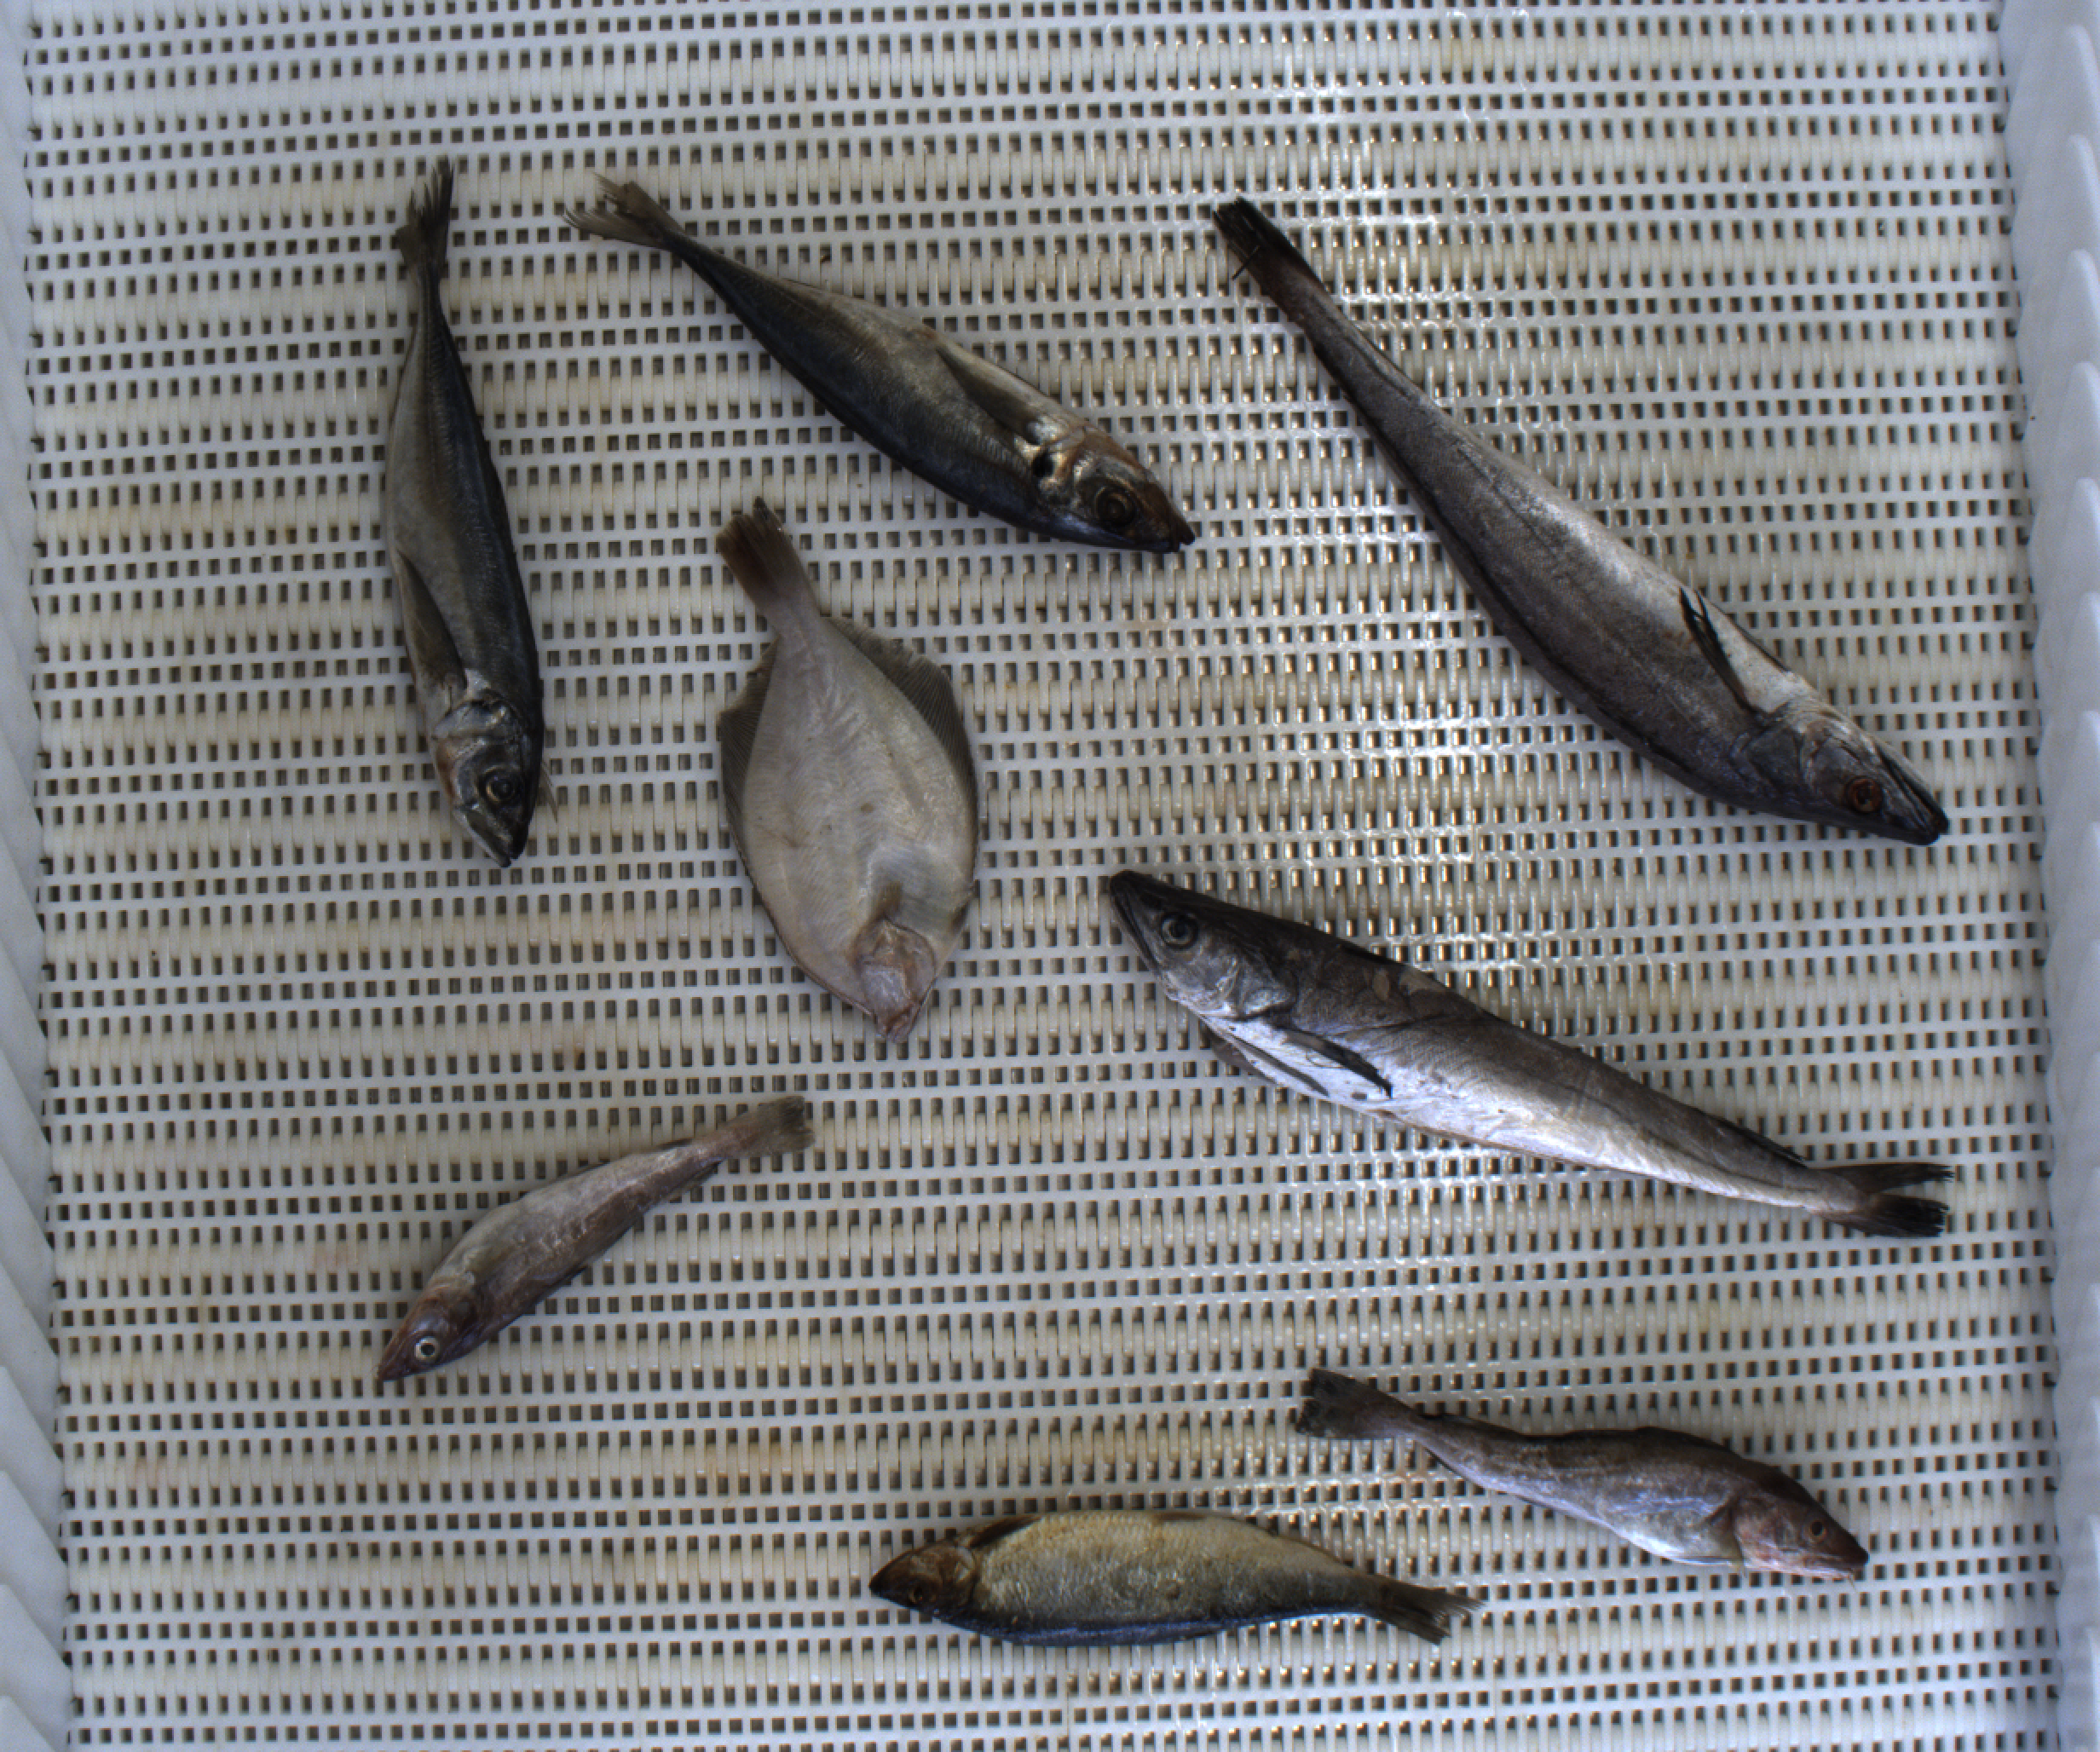
Total fish: 8
Cod: 2
Haddock: 0
Whiting: 0
Hake: 2
Horse mackerel: 2
Saithe: 0
Other: 2